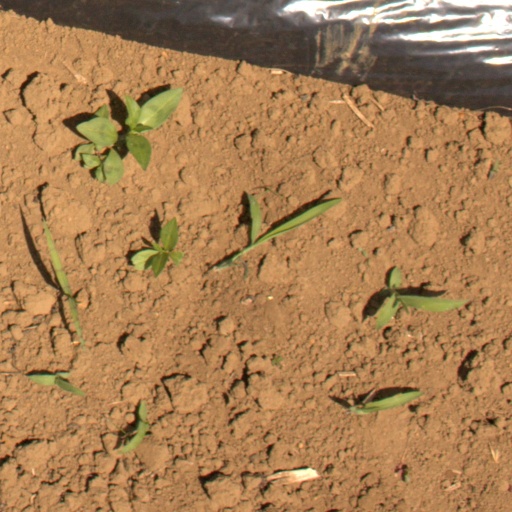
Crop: Jerusalem artichoke